Wuppertal-Unterbarmen station

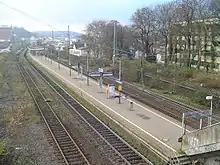
S-Bahn station

The entrance building, which is built on an embankment, now serves only as a western access to the platforms of the S-Bahn line. An eastern access to the platforms is located on a pedestrian overpass over railway tracks. Two park-and-ride parking lots are located at the station, the biggest to the southwest of the platform. Barrier-free access to the platform for the disabled is only available from the smaller car park at the entrance building. The station is currently classified as a category 4 station.